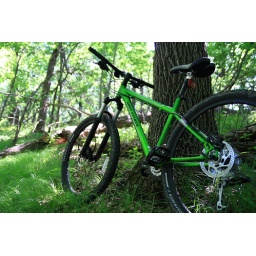
Took my new mountain bike for a ride in Turtle River State Park, ND.